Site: brandenburg
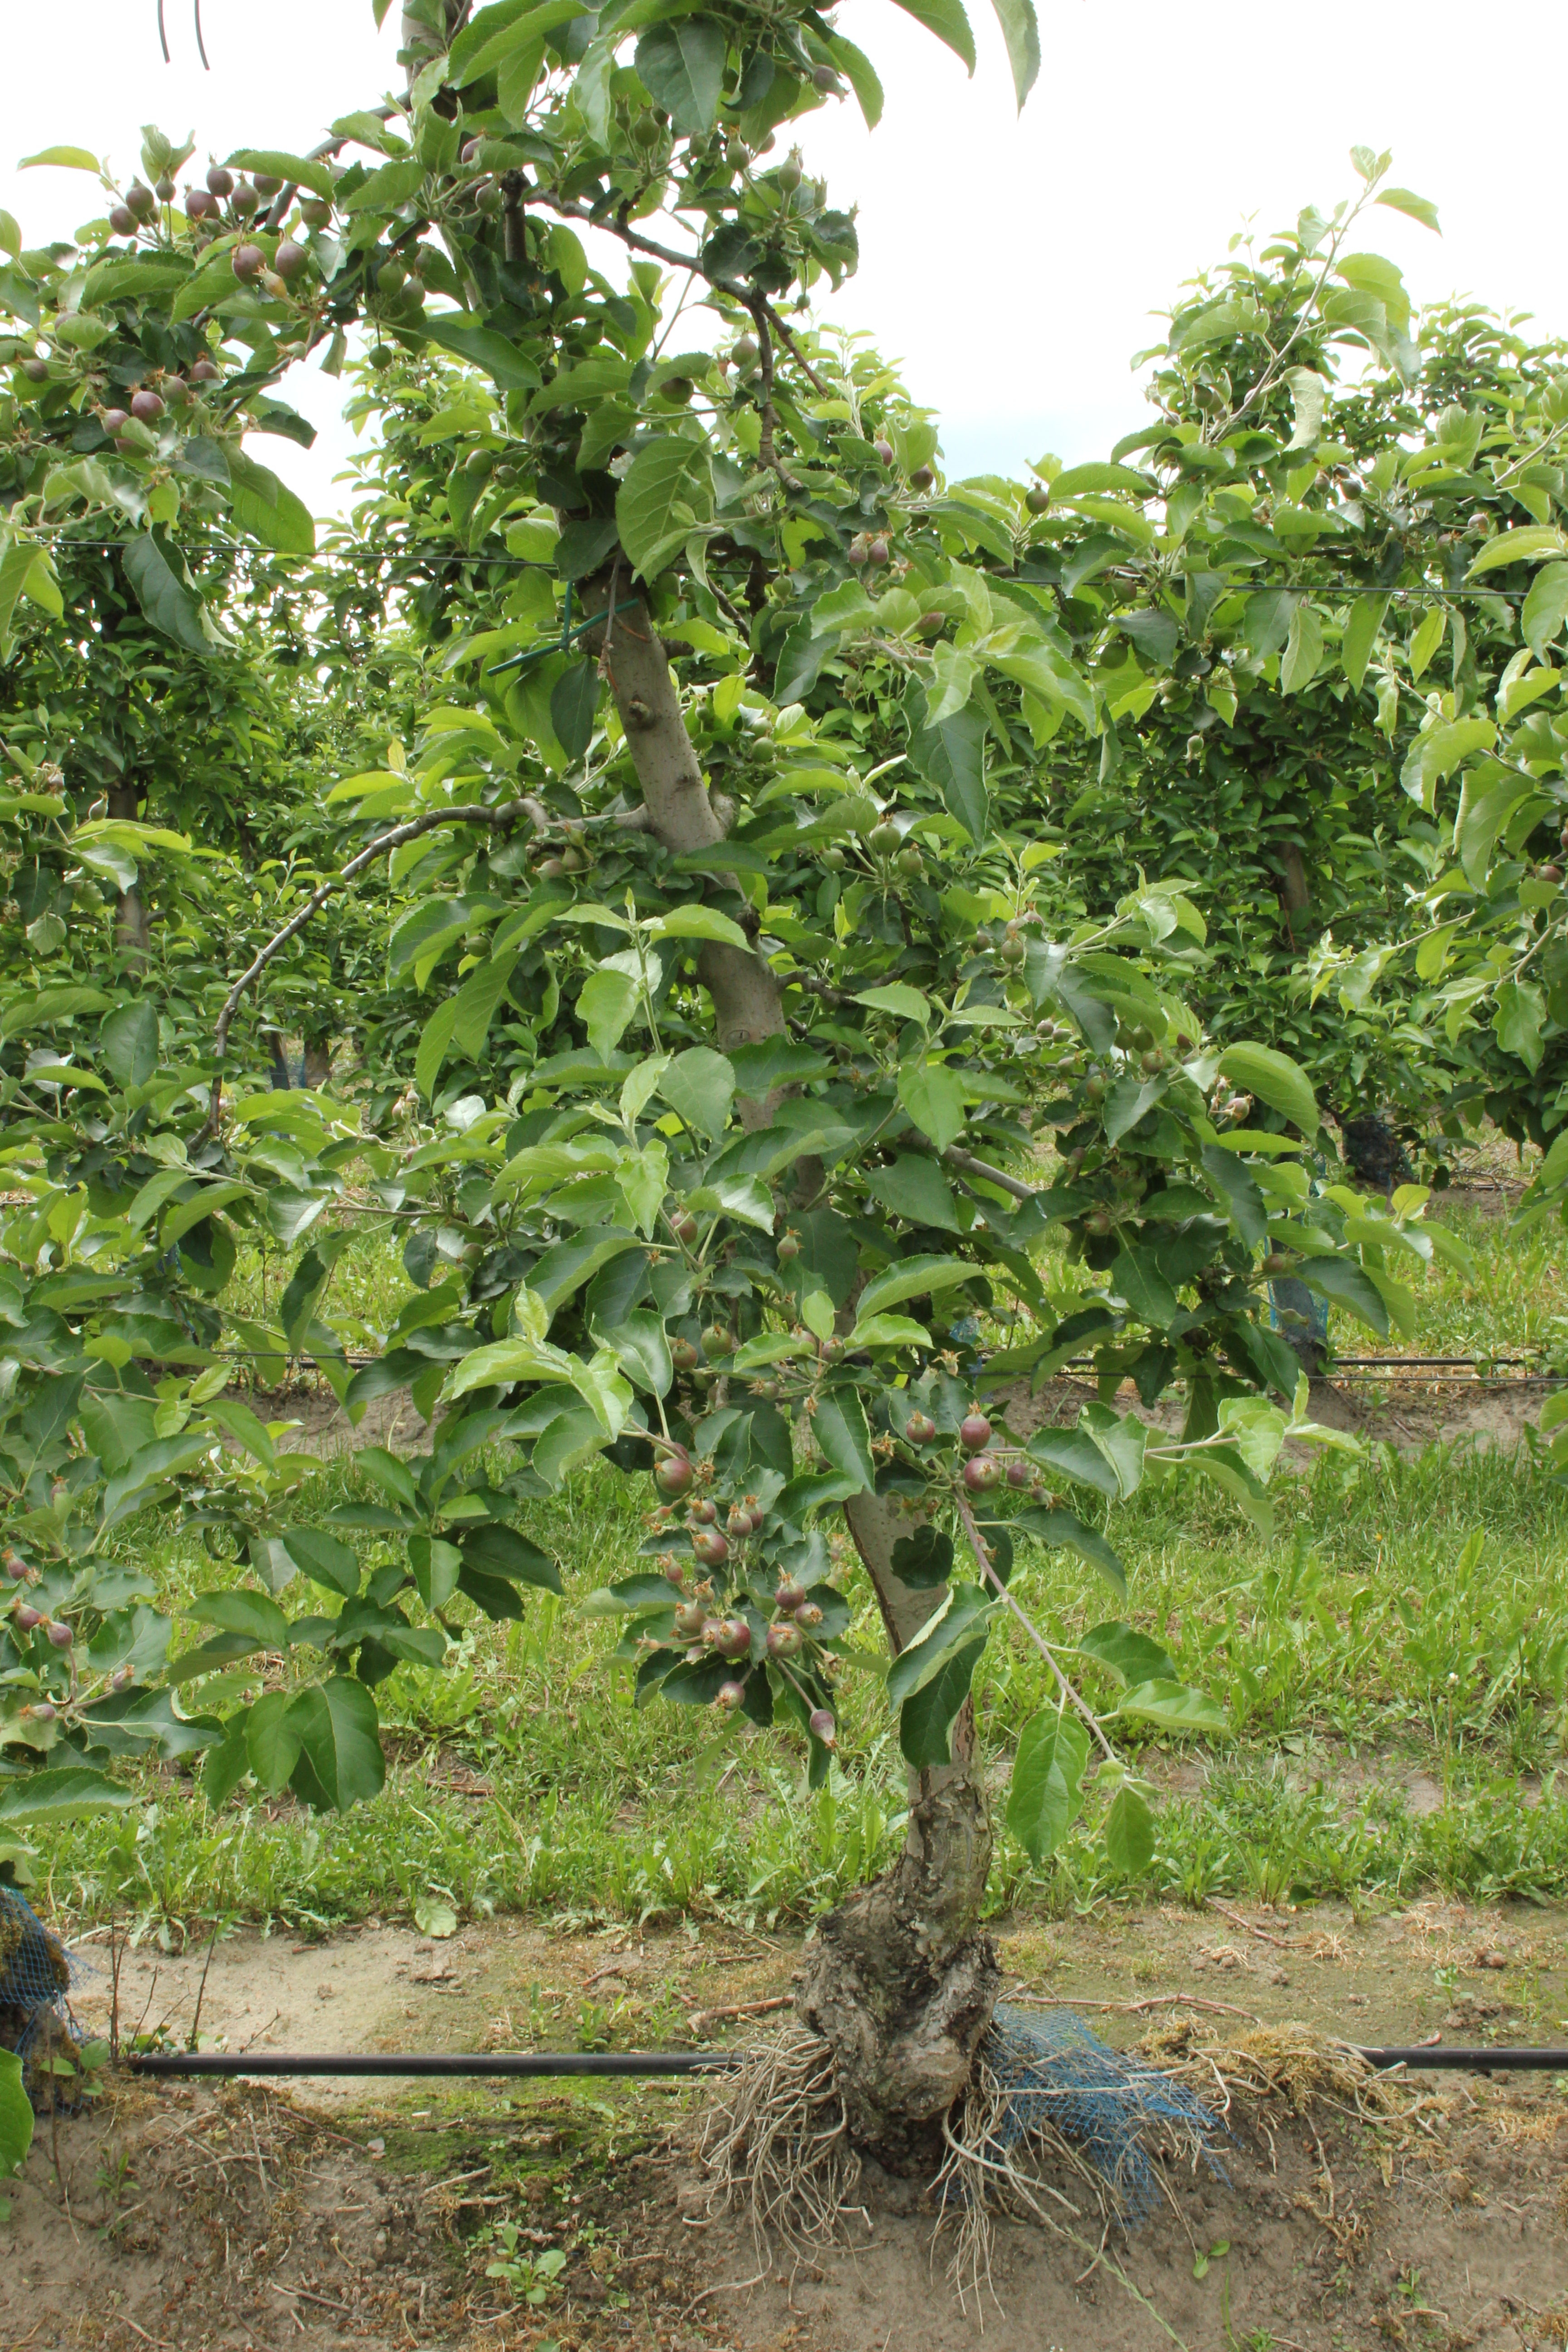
Growth stage (BBCH 72): Development of fruit